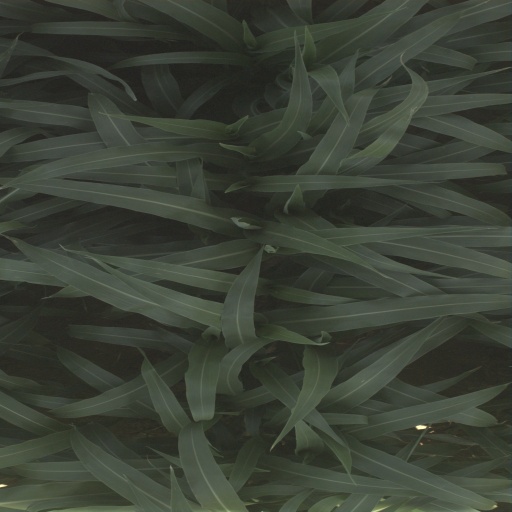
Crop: sorghum